Myrrha

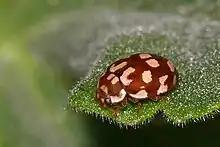
The 18-spot ladybird is linked to Myrrha in its scientific name, "Myrrha octodecimguttata".

In 1700 English poet John Dryden published his translations of myths by Ovid, Homer, and Boccaccio in the volume "Fables, Ancient and Modern". Literary critic Anthony W. Lee notes in his essay "Dryden's "Cinyras and Myrrha"" that this translation, along with several others, can be interpreted as a subtle comment on the political scene of the late seventeenth-century England.